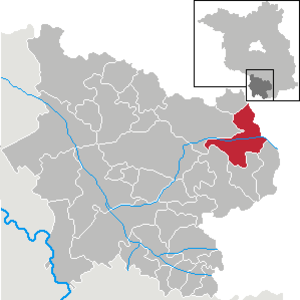
Massen-Niederlausitz
Kort
Massen-Niederlausitz er en kommune i landkreis Elbe-Elster i den tyske delstat Brandenburg og er forvaltningssæde for Amt Kleine Elster.